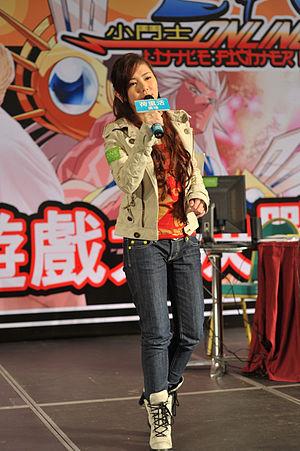
Gloria Tang Zhi-Kei née le 16 août 1991 à Shanghai, plus connue sous son nom de scène GEM qui signifie « Get Everybody Moving », est une chanteuse, compositrice, danseuse et musicienne chinoise, occasionnellement actrice, surtout connue à Hong Kong.